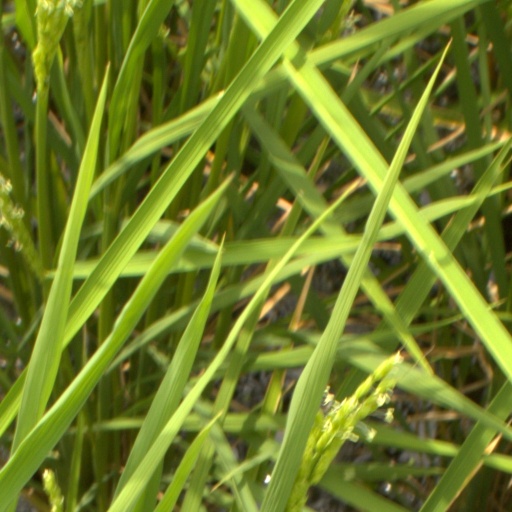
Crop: rice